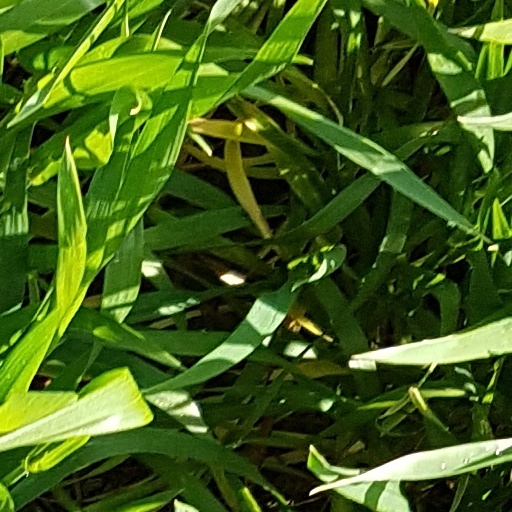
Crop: wheat